Marco Antonio Bernal

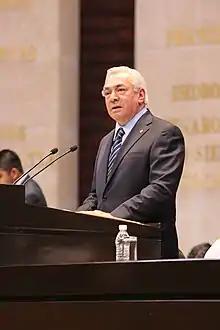

Andrés Marco Antonio Bernal Gutiérrez (born 30 November 1953) is a Mexican politician affiliated with the PRI. As of 2013 he served as Deputy of both the LX and LXII Legislatures of the Mexican Congress representing Tamaulipas. He also served as Senator during the LVII Legislature.